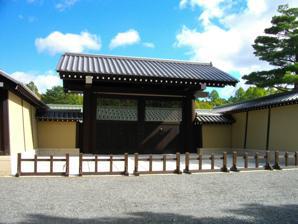
Building: Kyoto State Guest House
Country: Japan
Year built: 2005
Building Kyoto State Guest House General information Coordinates 35°1′30.2″N 135°45′57.4″E / 35.025056°N 135.765944°E / 35.025056; 135.765944 Construction started 2002 ; 23 years ago ( 2002 ) Completed 2005 ; 20 years ago ( 2005 ) Management Cabinet Office (Japan) Technical details Floor count 1 floor above ground, 1 floor below ground Floor area 16,000 square metres (170,000 sq ft), total area is 20,140 square metres (216,800 sq ft) Design and construction Architect(s) Nikken Sekkei Kyoto State Guest House ( 京都迎賓館 , Kyōto geihinkan ) is one of the two state guest houses of the Government of Japan . The other state guesthouse is the Akasaka Palace and the Osaka State Guest House . History During the Edo period (1603 – 1868) a Garden House and multiple mansions of aristocrats stood in the northeastern part such as of the Yanagihara family and Kushige family. The Kyoto Imperial Palace is in the northern part of Kyōto-Gyoen National Garden (京都御苑). It was constructed in 1331 and the Emperors lived there until 1869. There are also Sentō Imperial Palace gardens. In 1994, to commemorate the twelve-hundredth (1200th) anniversary of the establishment of the ancient capital of Heian-kyō (平安京), there was growing momentum toward building a Japanese-style guest house in Kyoto . In October 1994, approval was obtained from the Cabinet of Japan for "the construction of a guest house facility." The government decided to build a state guest house within the Kyoto Gyoen National Garden (京都御苑). In March 2002, construction of the Kyoto State Guest House (main structure) started. Construction completed in February 2005 and the Kyoto State Guest House was opened on 17 April 2005. The total floor space of  the new facility is 16,000 m 2 and the lot is 20,140 m 2 . Since July 2016 the Kyoto State Guest House's all-year public opening started. It was designed by Nikken Sekkei . The Western-style of the Akasaka State Guest House contrasts with the Japanese-style buildings of the Kyoto State Guest House. The first state guest after the opening of the Kyoto State Guest House was Nguyễn Minh Triết , then President of Vietnam (stayed 28–29 November 2007). Gallery Japanese garden It consists of the “true garden” (真の庭) in front of the entrance, the central "row garden" (行の庭) in the hall, and the "grass garden" (草の庭) facing the guest room. A modern Japanese-style garden of "Ichiya Niwaya" was created by Kyoto gardeners with Sano Tōemon (佐野 藤右衛門) as a masterpiece under the supervision of Hiromasa Amagasaki (尼崎 博正). See also Akasaka Palace References